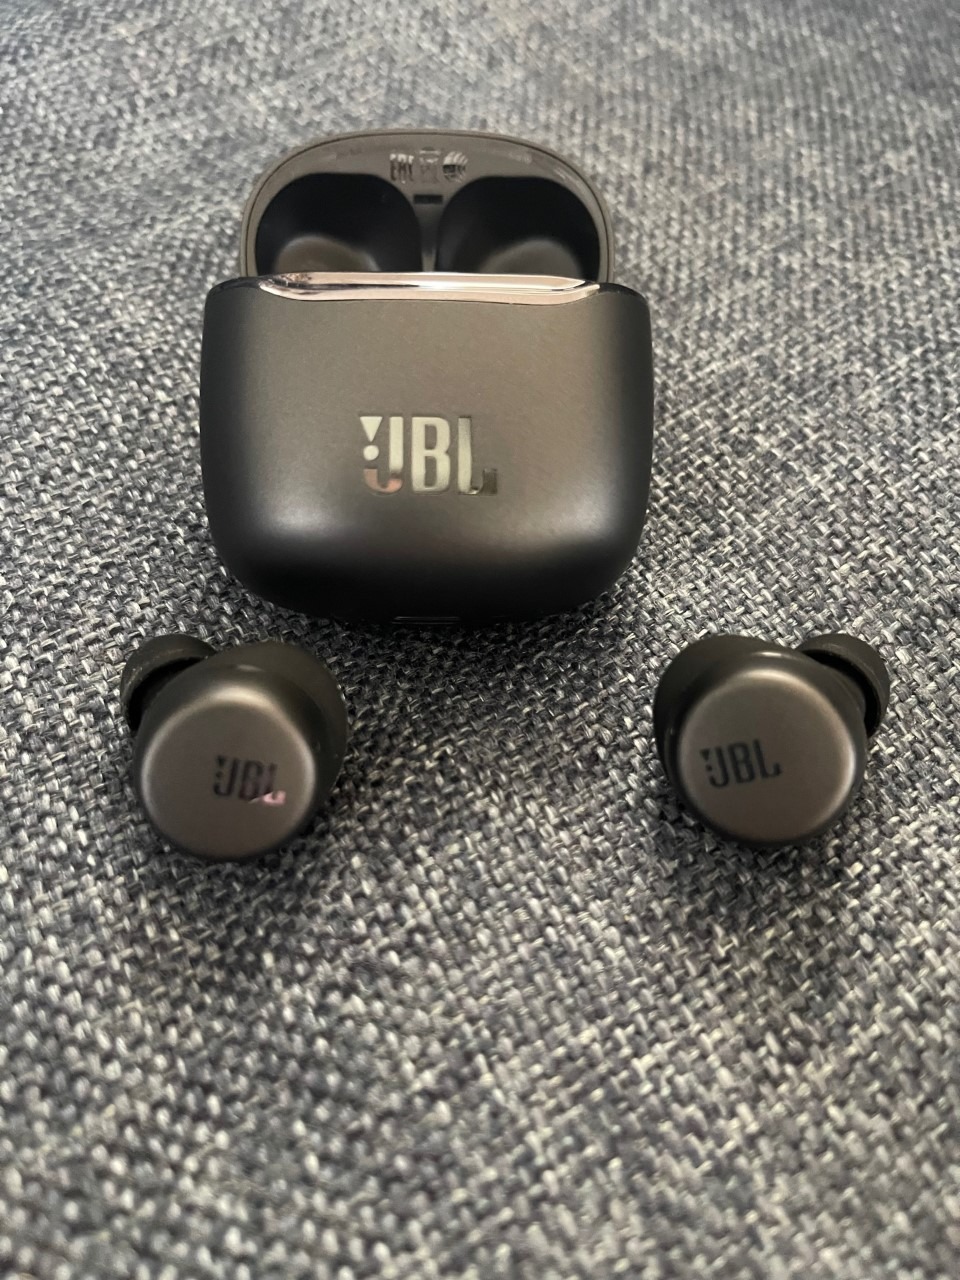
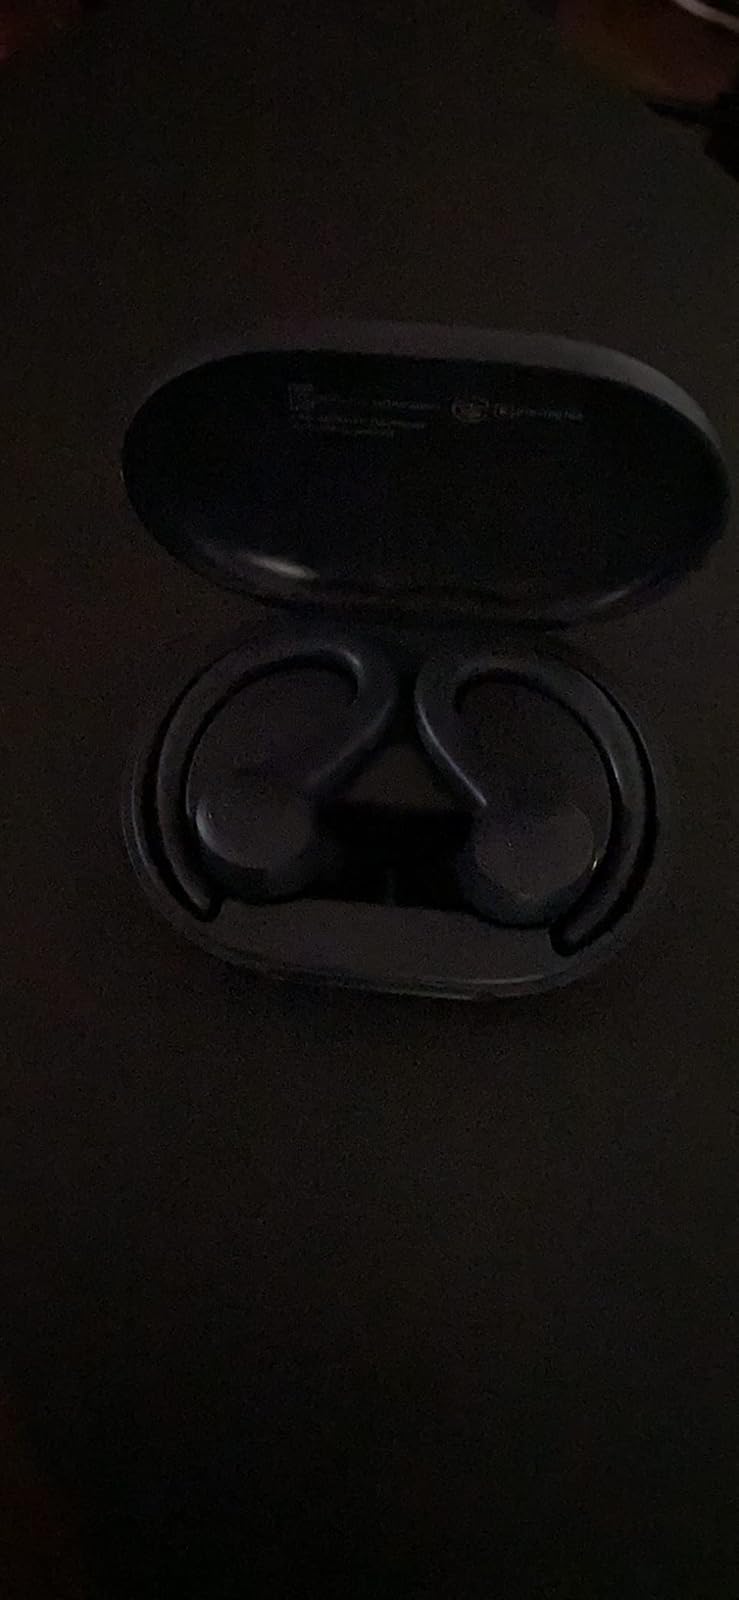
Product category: earbuds
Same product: no